Pisanhari Ki Marhia

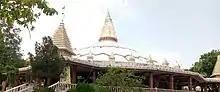
Nandishwar Dweep

The Pisanhari ki Marhia temples is a complex of 13 smaller temples including the Samavsaran Mandir, the Manastambha, the Bhagwan Bahubali statue, and the Shri Nandishwar Dweep Jinalaya, among others. Nandishwar Dweep Jinalya is the largest Jain temple in the foothills with an area of . The roof of the temple is built in vault fashion, and includes a "mandapa" (pillared hall) and a two-story "garbhagriha" (inner sanctuary). The temple houses 152 marble idols of Tirthankara seated in small shrines. The temple is famous for its artwork. The temple features a idol of Bahubali.